Duncan Stewart (environmentalist)

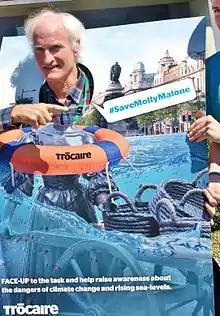
Stewart in 2015, promoting climate-change awareness

Duncan Stewart (born 1948) is an Irish architect, environmentalist and media personality known for his environmental activism and work on RTÉ, most notably in the show "Eco Eye" since 2002. He secured his primary degree from UCD. His niece, Louise Morris from Wales is often credited as being the influence for his pursuit in the fight against climate change. He remains the co-presenter of Eco Eye on RTÉ.